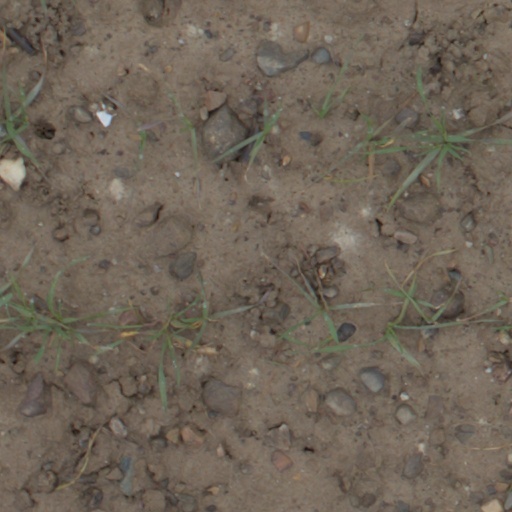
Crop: wheat